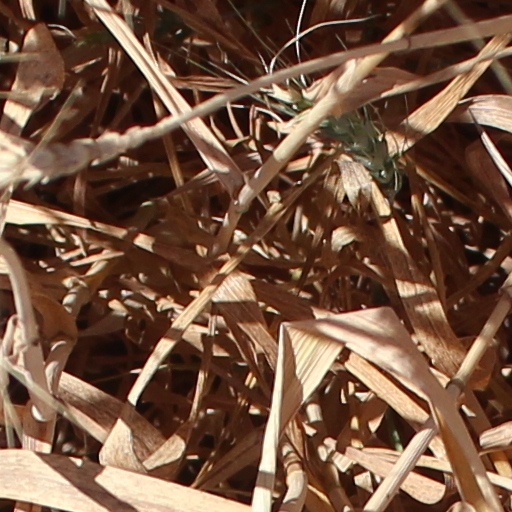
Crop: wheat